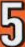
Number: 5